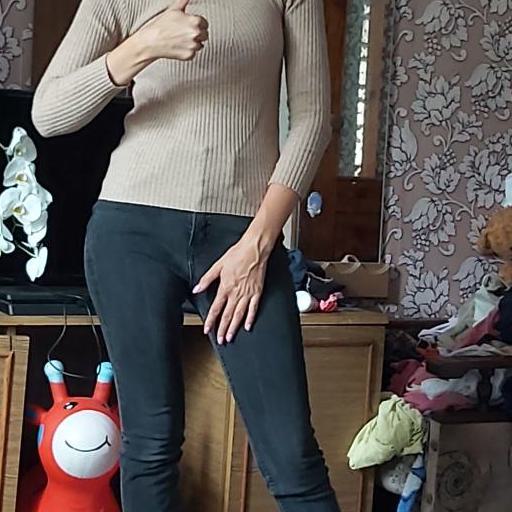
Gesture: no_gesture